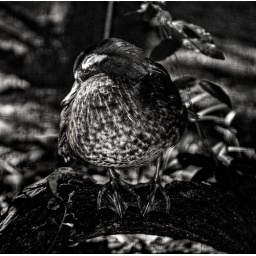
wood duck in black and white